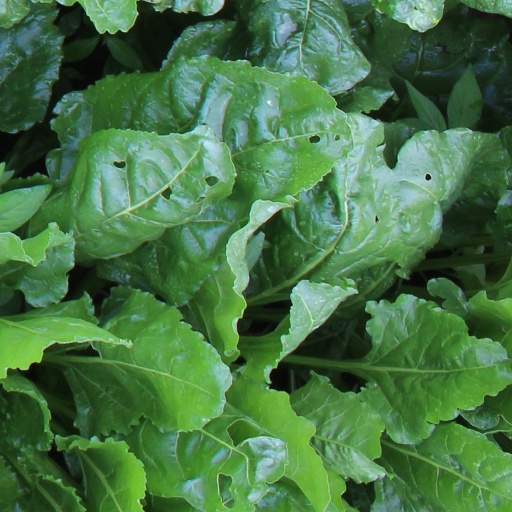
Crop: sugar beet